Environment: real
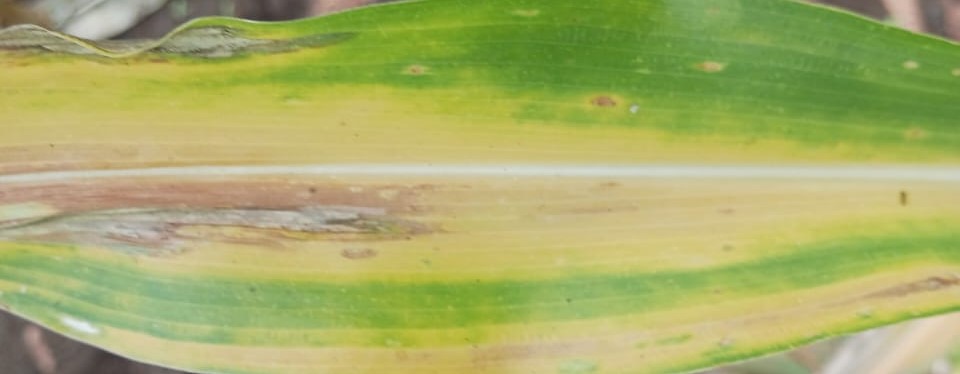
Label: nitrogen_deficiency